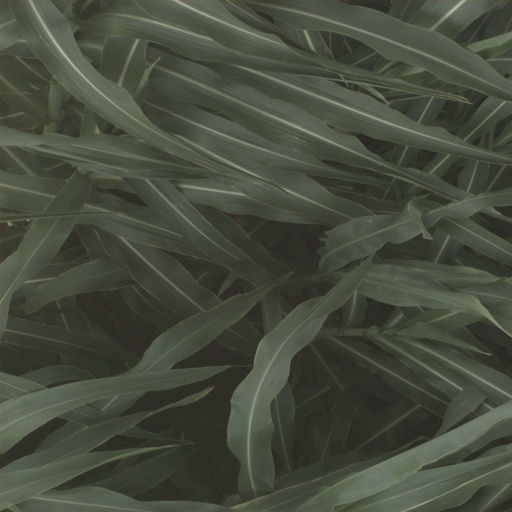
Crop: sorghum